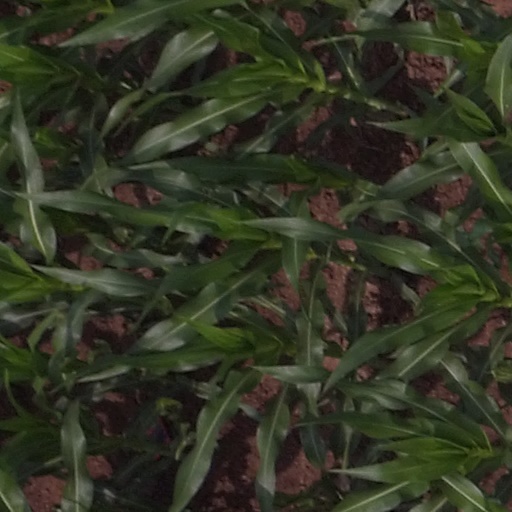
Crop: maize; corn